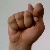
The image shows a hand gesture representing the letter 'T' in Indian Sign Language.